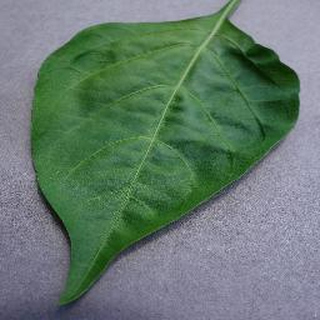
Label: healthy_bell_pepper